Fearless Frank

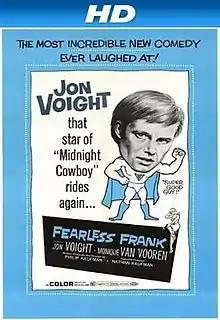

Fearless Frank is a 1967 American fantasy comedy film written and directed by Philip Kaufman. It is notable as the film debut of Jon Voight. Voight plays a murdered drifter who gets reanimated and turned into a superhero by a scientist (Severn Darden). Other notable cast members include Nelson Algren as a mobster named Needles, and Ken Nordine as the narrator, credited as "The Stranger."